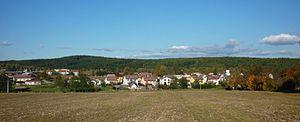
Český Rudolec est une commune du district de Jindřichův Hradec, dans la région de Bohême-du-Sud, en République tchèque. Sa population s'élevait à 930 habitants en 2020.